Harvard Pops Orchestra

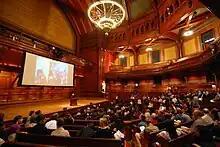
Sanders Theatre

The Harvard Pops Orchestra is a collegiate orchestra composed of Harvard students and based in Cambridge, Massachusetts. The orchestra has about 70 members and specializes in playing a variety of classical repertoire, standard pops works, and arrangements and original compositions written by students. The Pops is known for its unconventional and creative programs which feature student-written scripts, original films, and a strong emphasis on new music by undergraduate composers. Each of its concerts is built around a creative theme (like cartoons, murder mysteries, and pirates) and employs theatrical and visual elements. The Pops Orchestra shows include singers and actors from the Hasty Pudding and a silent film that accompanies the orchestra.